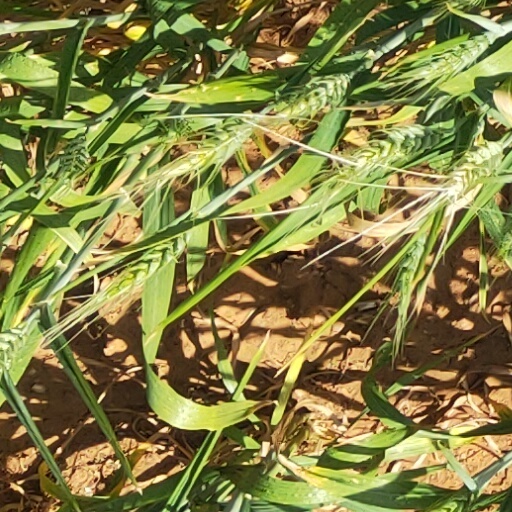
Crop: wheat